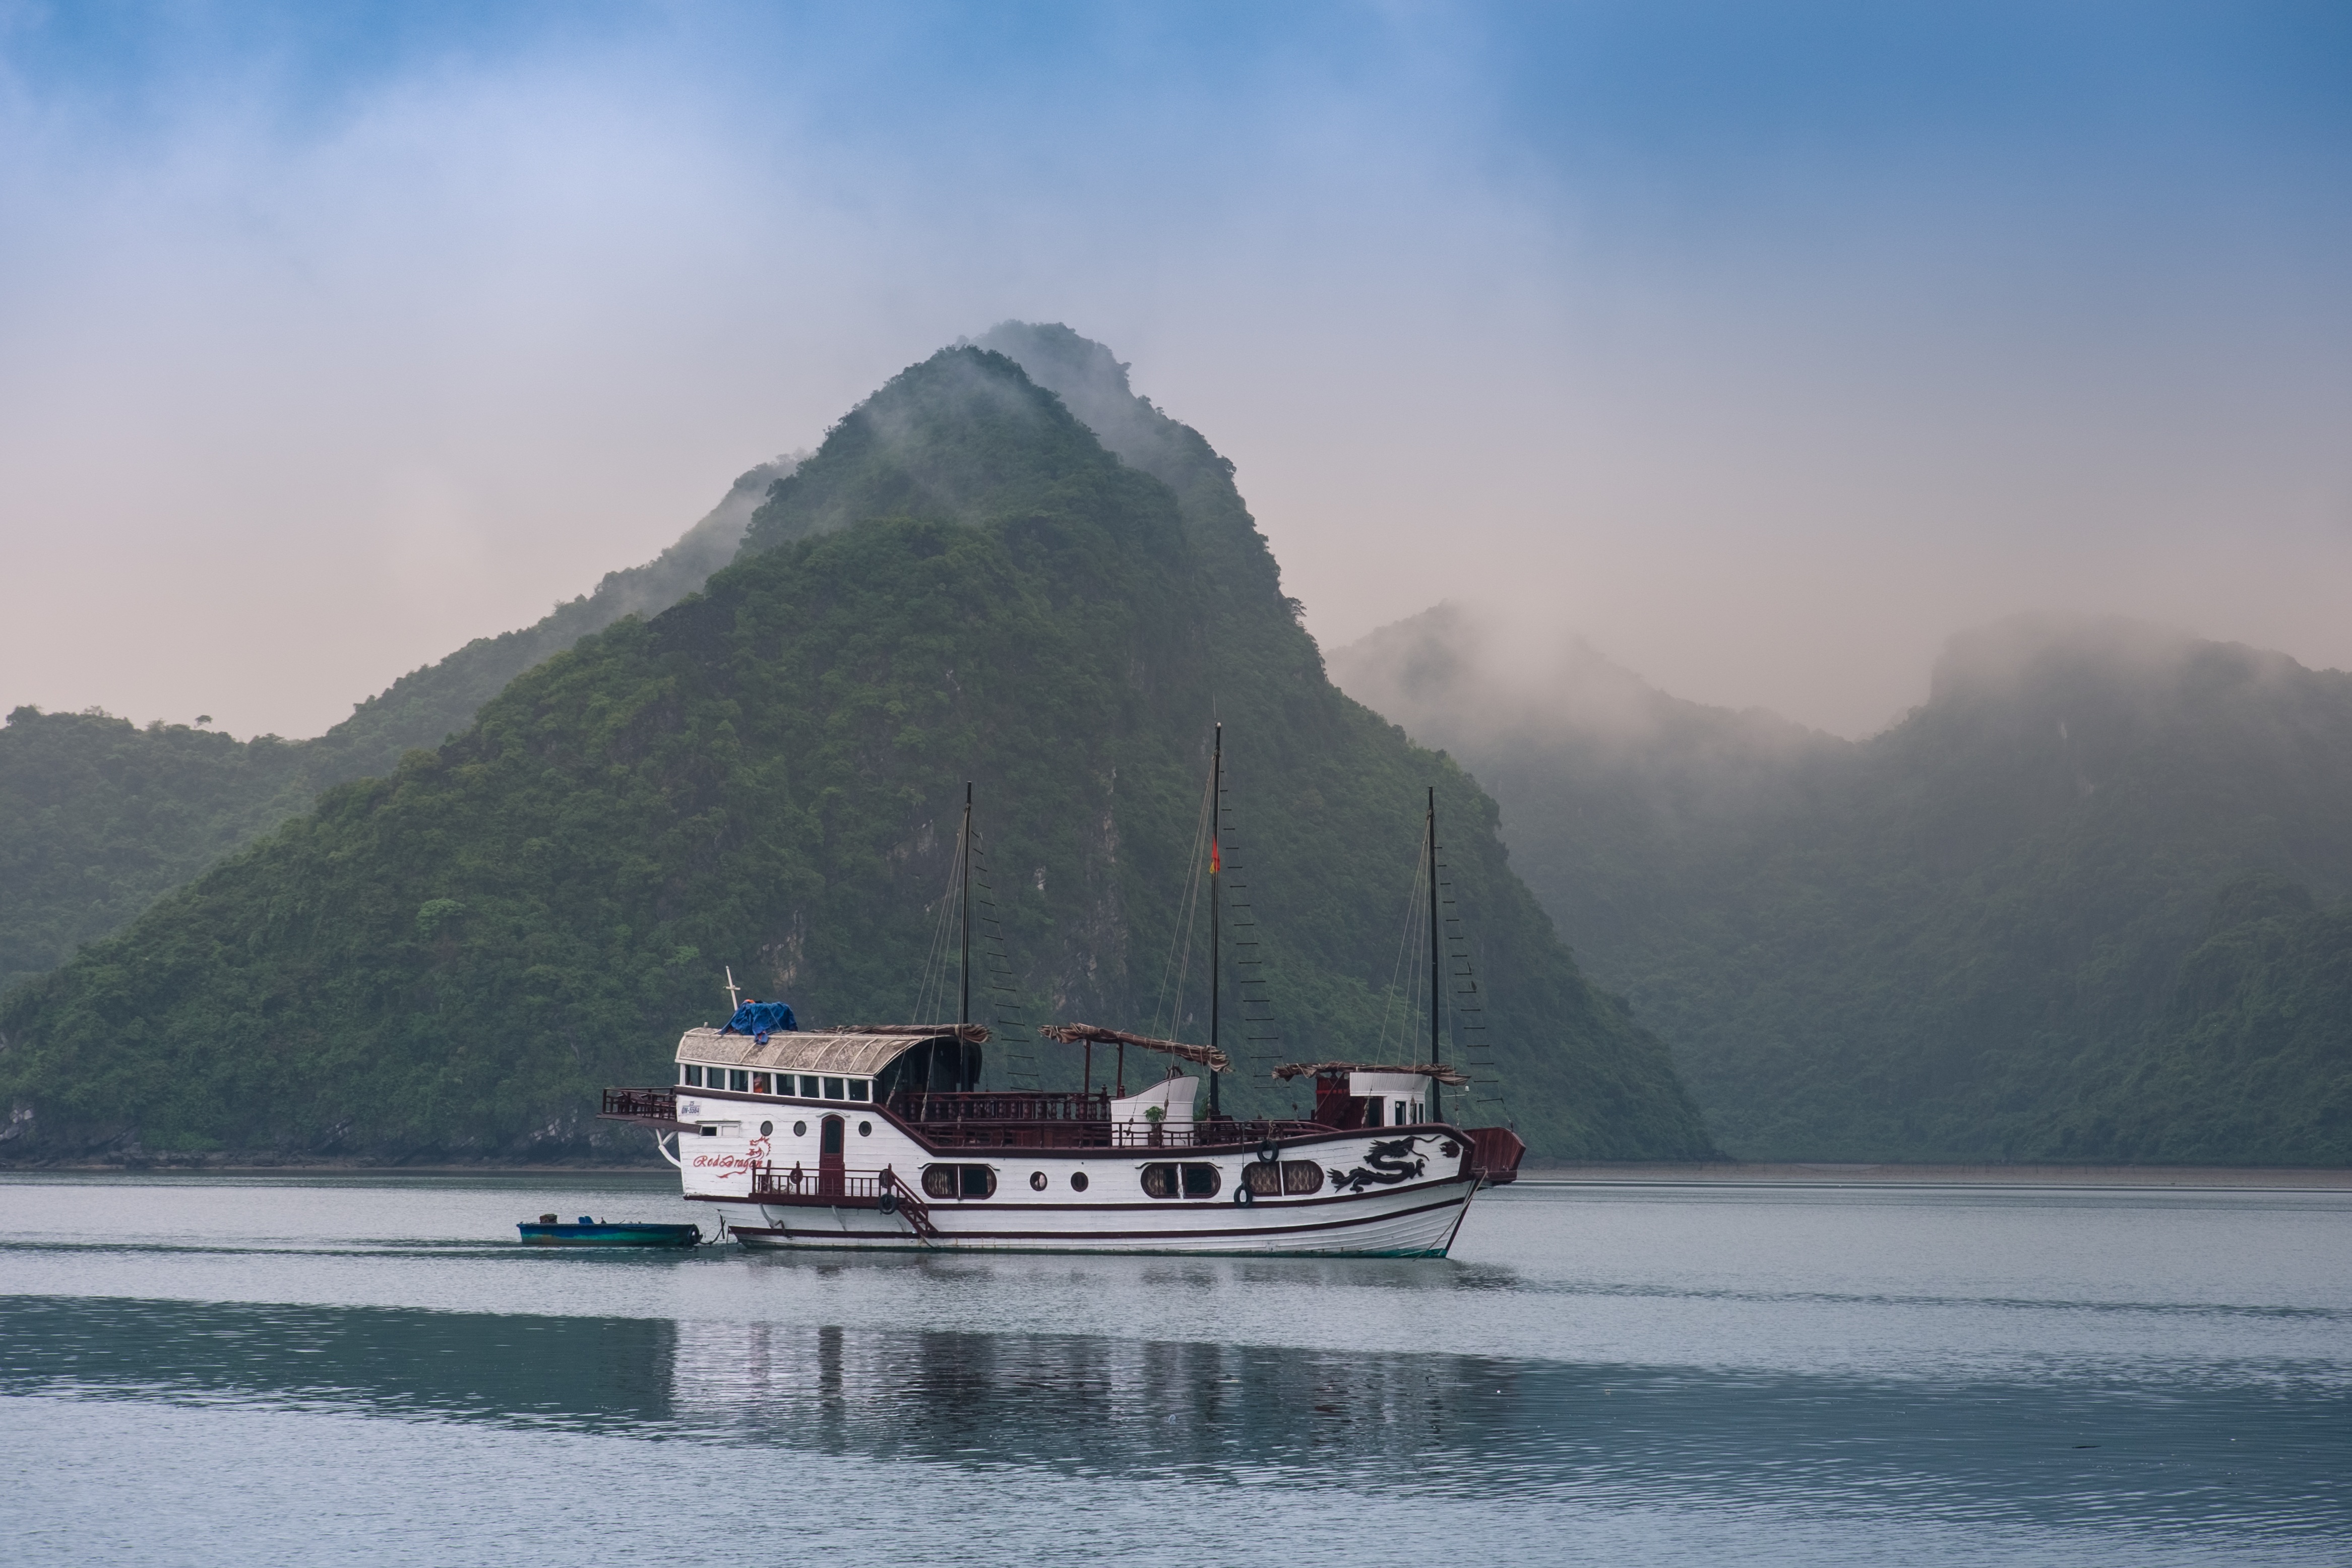
sea, coast, mountain, fog, boat, morning, lake, ship, vehicle, bay, asia, fjord, ferry, watercraft, loch, laos, vietnam, landform, passenger ship, in the early morning, three flying cat, ha long bay, ha long viet nam, cat ba viet nam, catbavietnam, thailans, police ha bay, geographical feature, atmospheric phenomenon